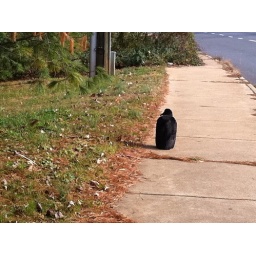
I saw this huge bird just walking on the side walk near my house. I think it was injured.